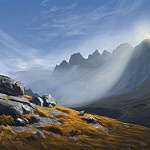
Label: mountain